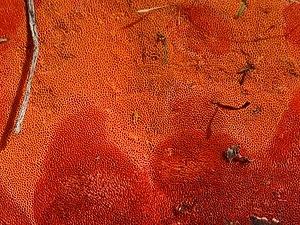
Pycnoporus cinnabarinus, le Pycnopore cinabre, est une espèce de champignons agaricomycètes de la famille des Polyporaceae.